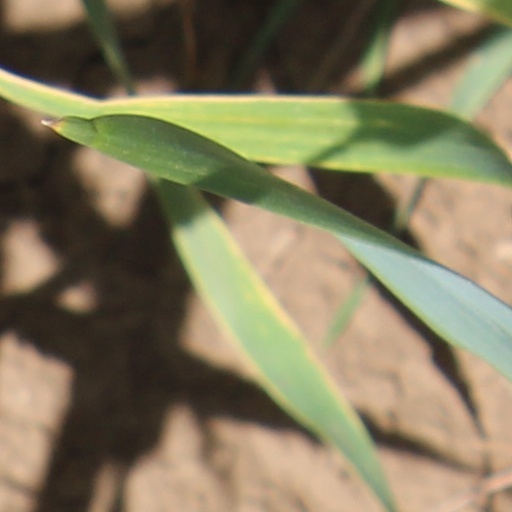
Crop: wheat